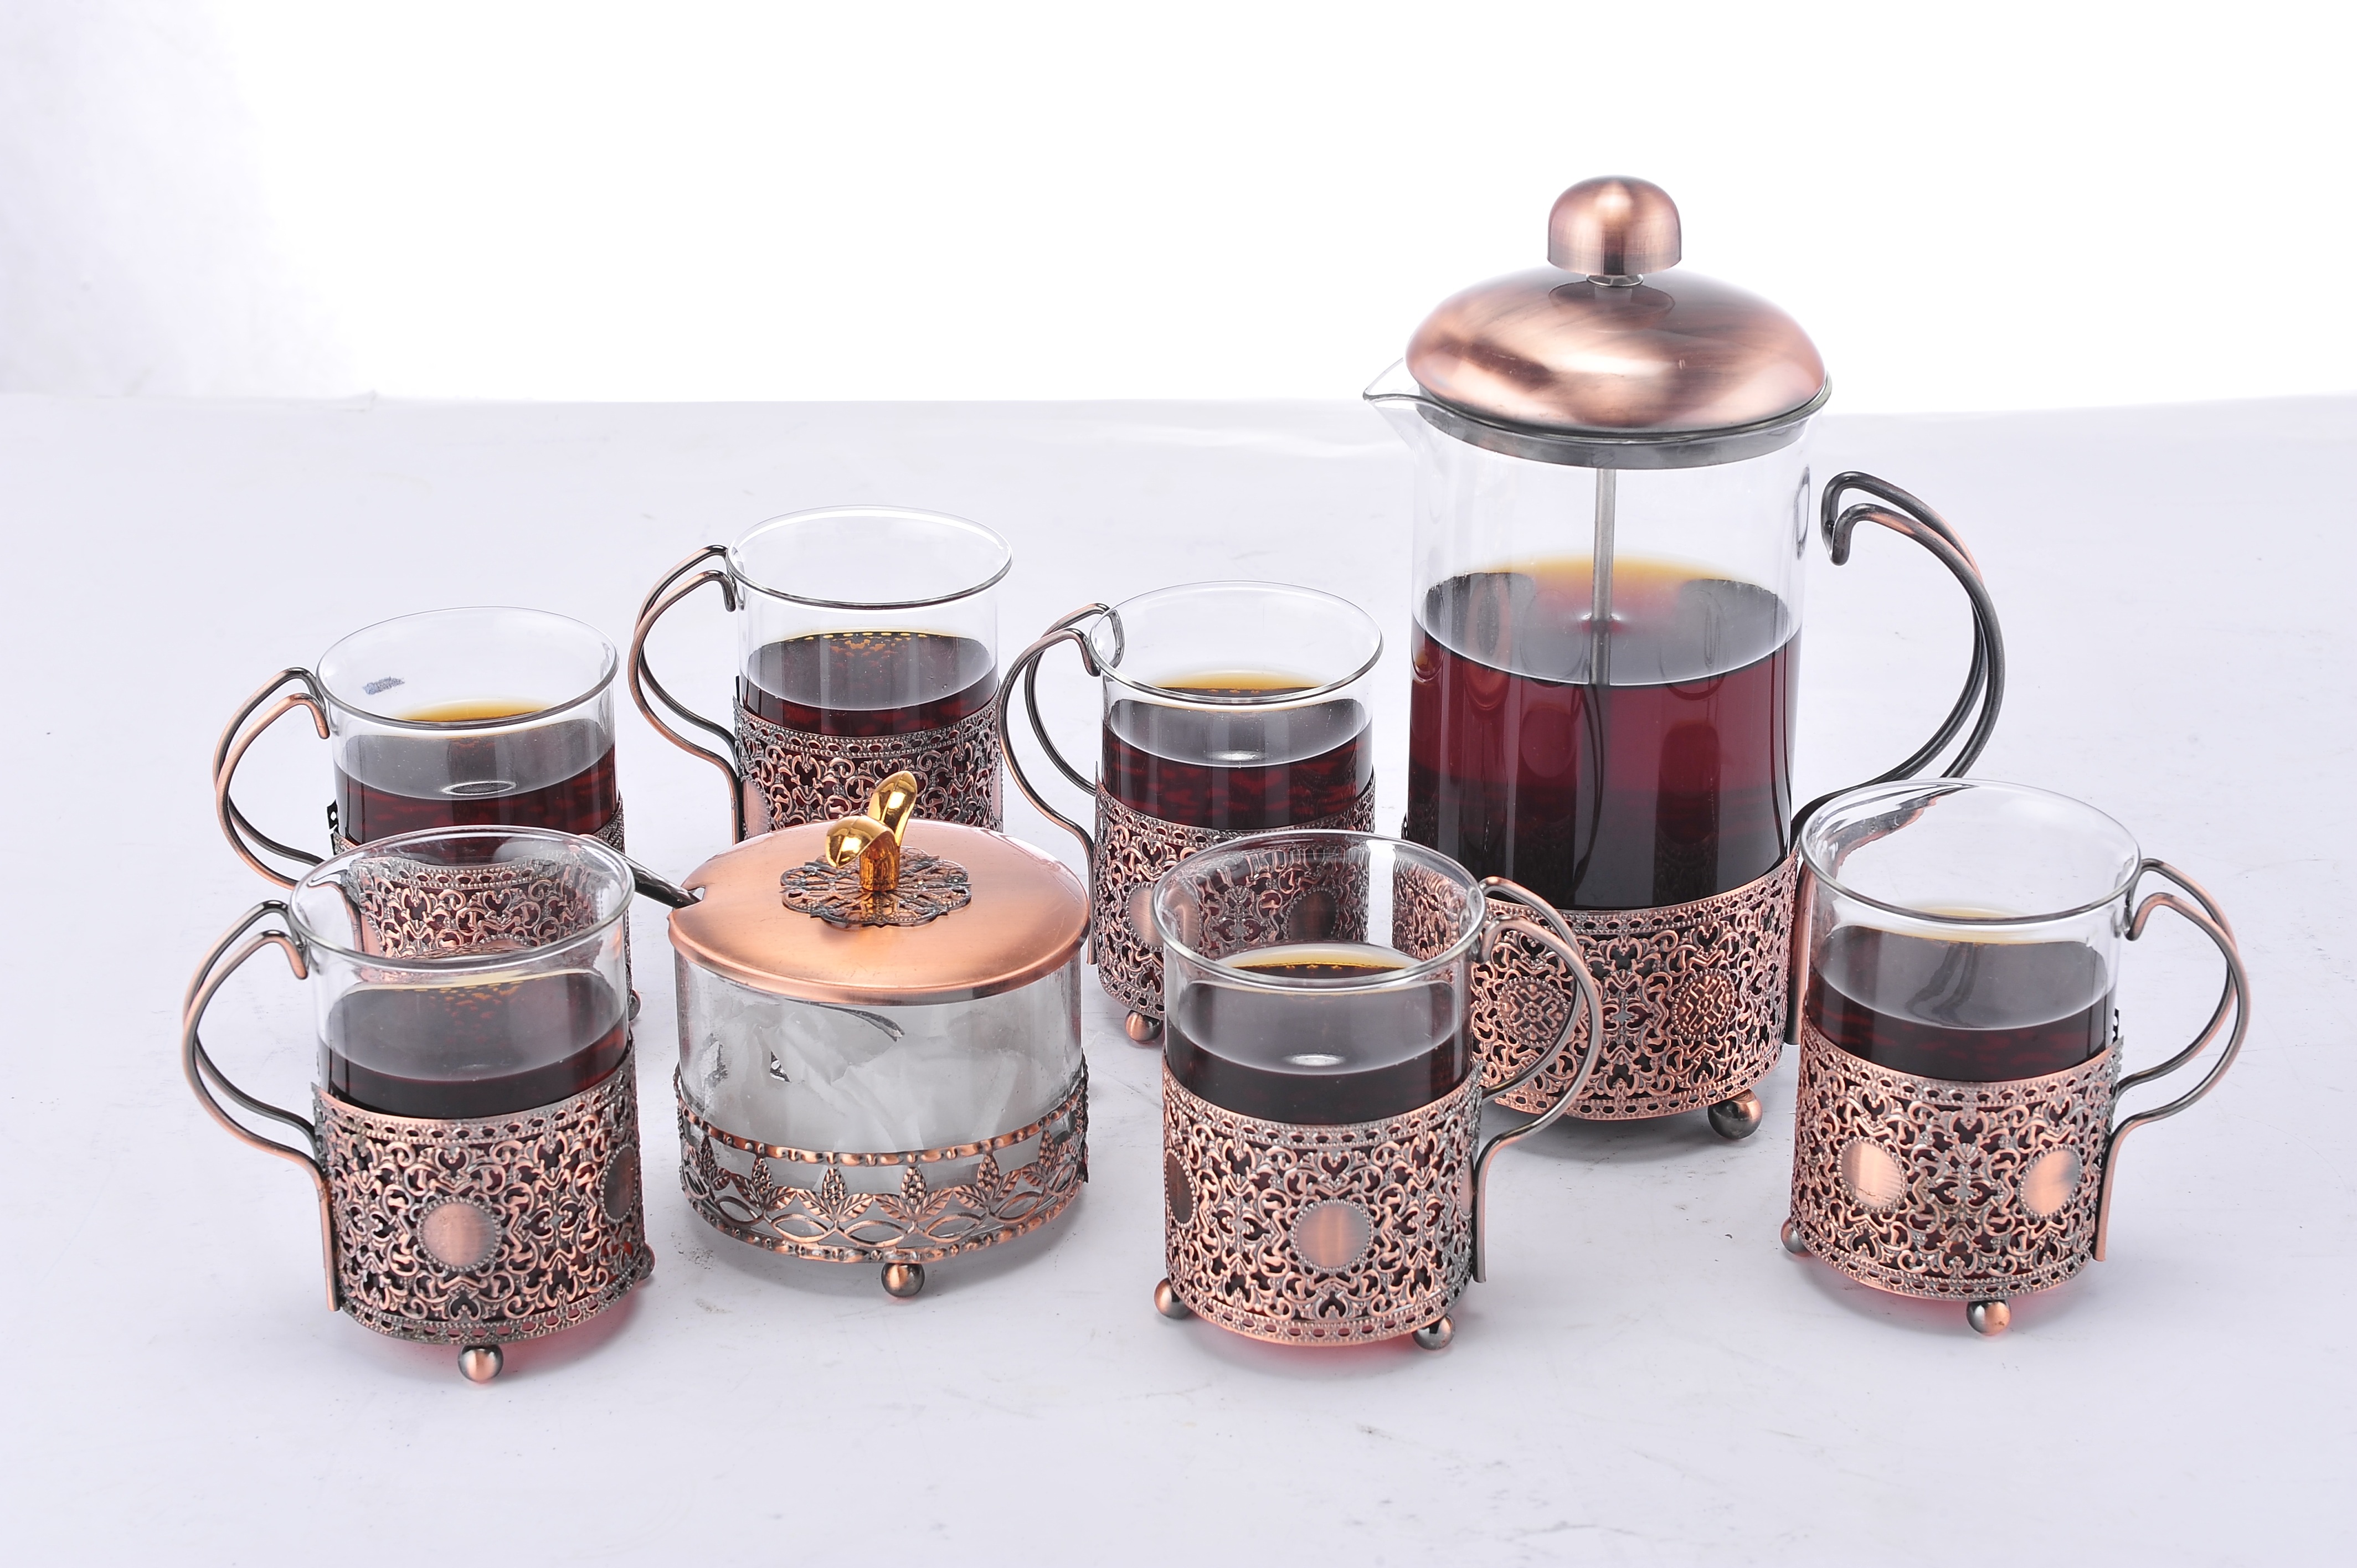
cup, metal, candle, lighting, coffee cup, material, product, copper, tin can, chongcha, french press pot, tea kit, drinkware